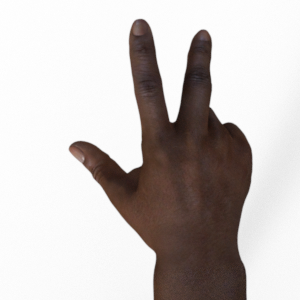
Label: scissors